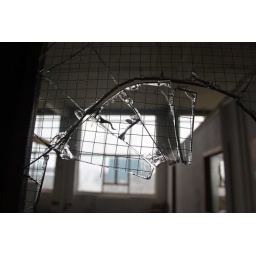
Smashed glass glistening in the office caught my eye